Edwin Henckel von Donnersmarck

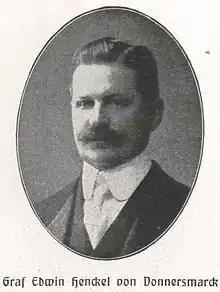
Henckel von Donnersmarck in 1912

Count Edwin Hugo Lazarus Henckel von Donnersmarck (23 January 1865 – 23 March 1929) was a German statesman, industrialist, and landowner. As a member of the Catholic Centre Party, he served as a member of the Prussian House of Representatives from 1908 to 1918. From 1925 to 1929, he served as President of the German People's League for Polish Silesia.